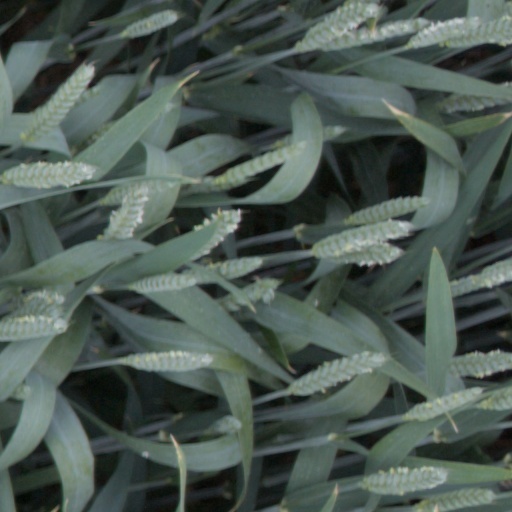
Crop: wheat